List of W. S. Gilbert dramatic works

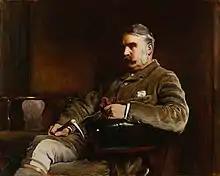
"Sir William Schwenck Gilbert" by Frank Holl (1886)

The dramatist and author W. S. Gilbert wrote approximately 80 dramatic works during his career, as well as light verse, short stories and other works. He is best remembered for his series of 14 libretti for his joint operatic works with the composer Arthur Sullivan, but many of his other dramatic works were popular successes.